Erin O'Toole

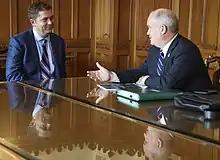
O'Toole with Andrew Scheer several months after the Conservative Party leadership election in 2017

On October 14, 2016, O'Toole announced his candidacy for the 2017 Conservative Party of Canada leadership election. O'Toole ran a positive campaign and avoided personally attacking other candidates during the campaign, arguing that Prime Minister Justin Trudeau does not own optimism. He received endorsements from 31 MPs, 12 former MPs, and 17 provincial politicians. O'Toole finished in third place, behind Maxime Bernier and the eventual winner Andrew Scheer.